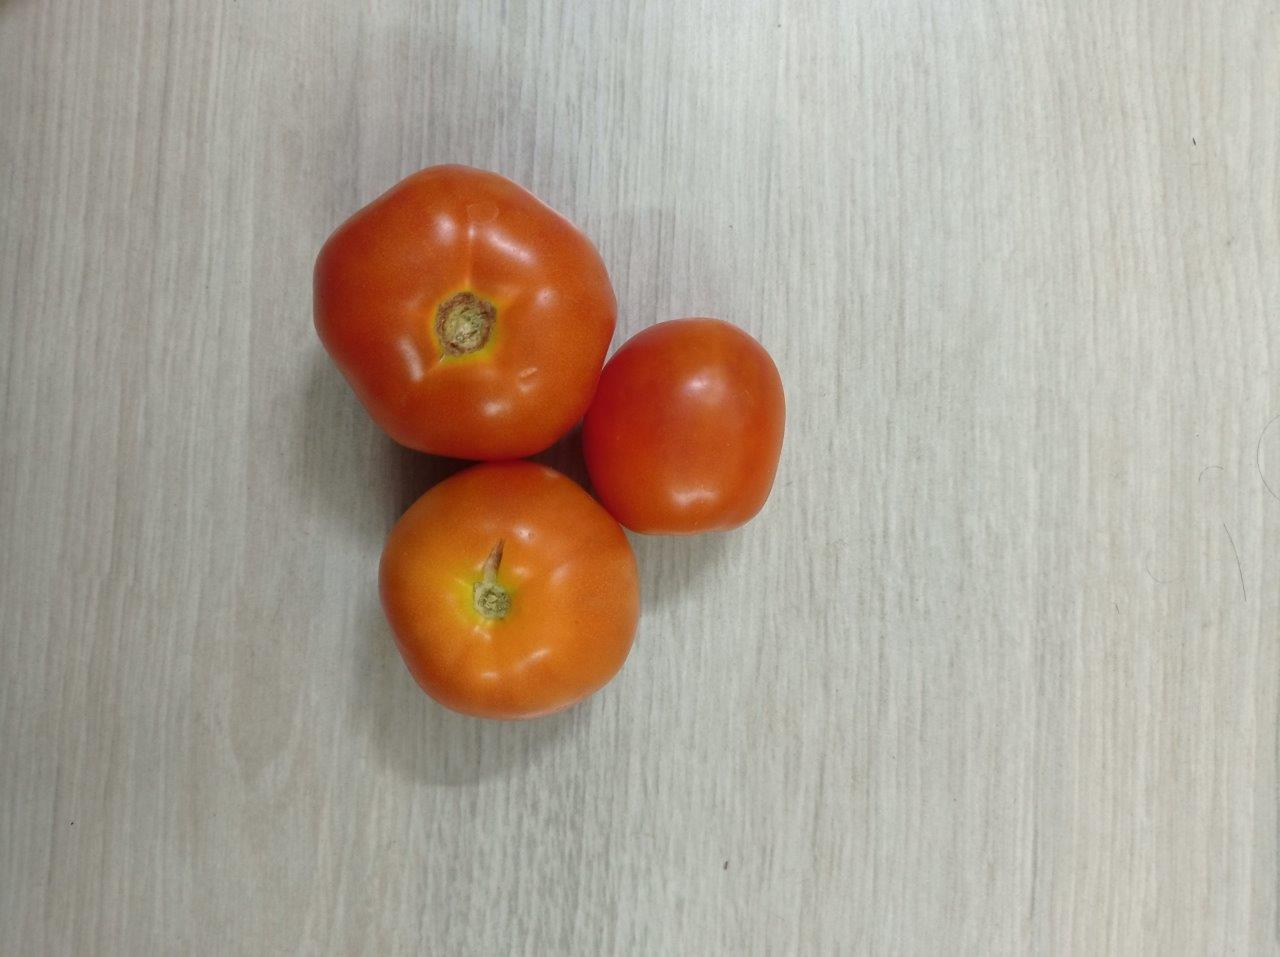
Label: Fresh